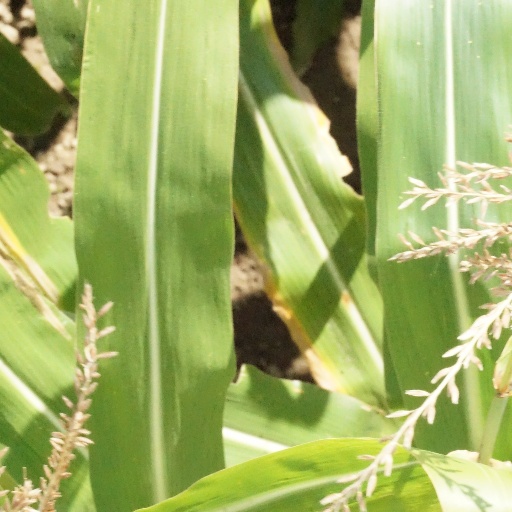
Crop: maize; corn